Prago Union

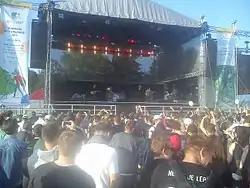
Prago Union, Brněnský Majáles 2017

The group's first record was "HDP" ("Hrubý domácí produkt"; English: gross domestic product). Guests on this album included American producer Kutmasta Kurt and rappers Masta Ace and Planet Asia. The second record, "Dezorient Express", was released five years later in 2010. It had 22 tracks and was produced in collaboration with DJ Maro and Paulie Garand from the band BPM. This record received positive reviews, including a 9/10 rating from hip-hop magazine "Bbarak" and a 10/10 and "Album of the Week" from musicserver.cz.